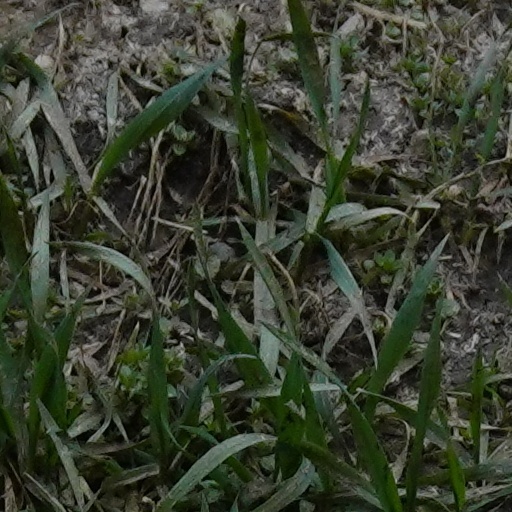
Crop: wheat